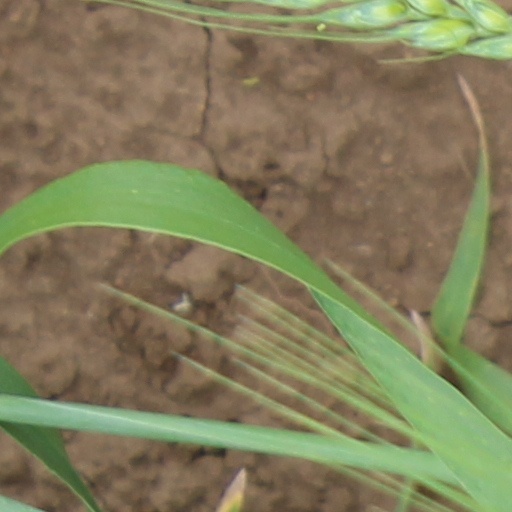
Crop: wheat